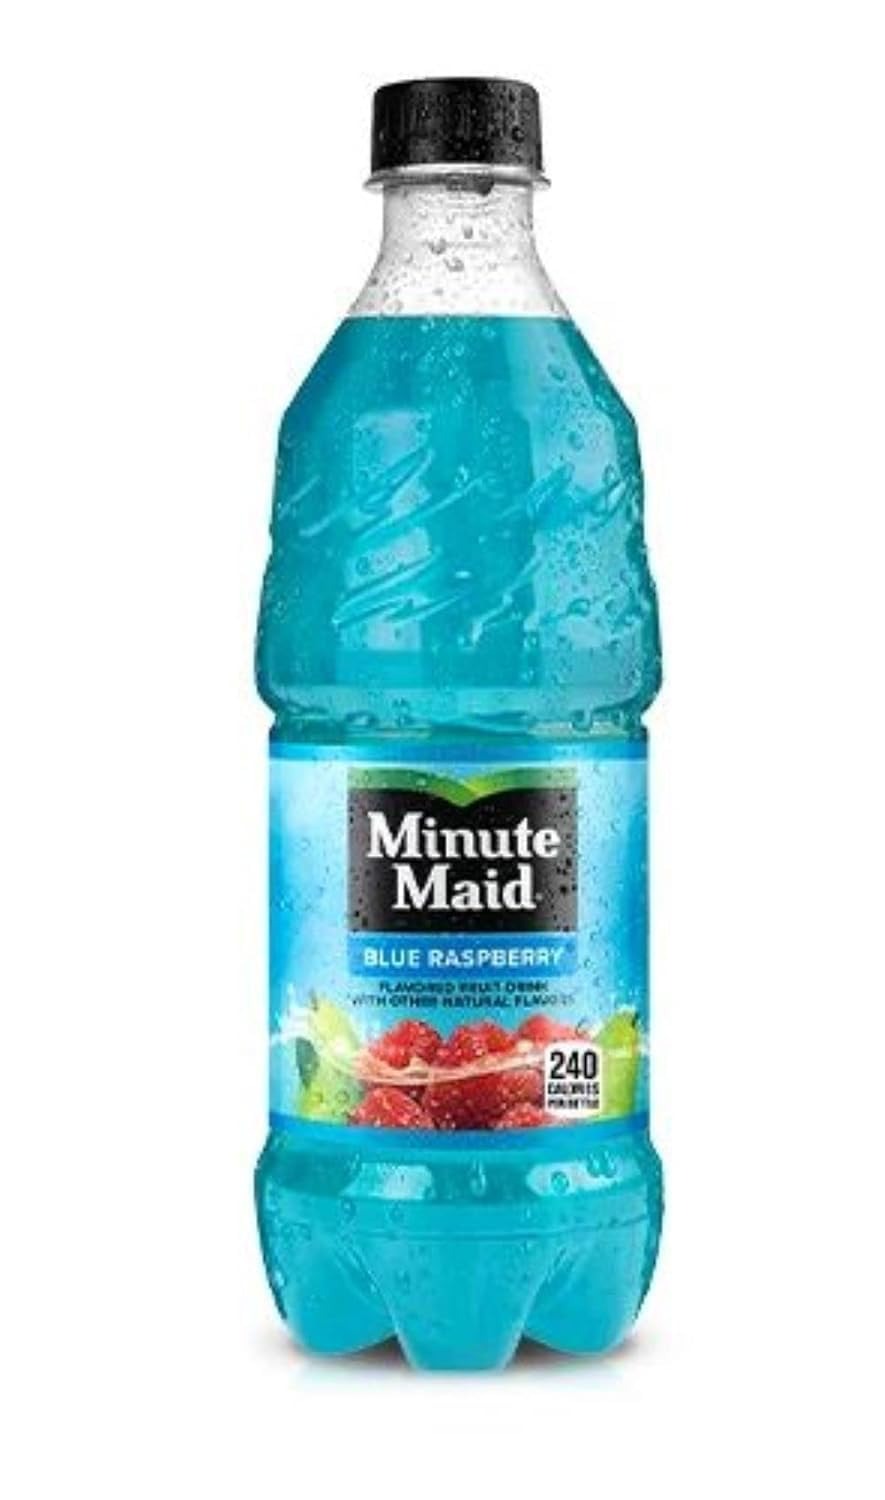
Item Name: Minute Maid Blue Raspberry 20 oz Bottles, Pack of 24
Value: 20.0
Unit: Fl Oz

Price: 58